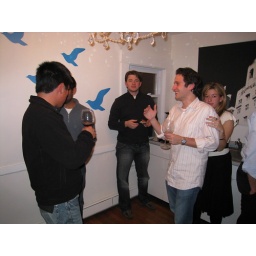
The Christmas season in Boston, complete with tree decorating and a special house party